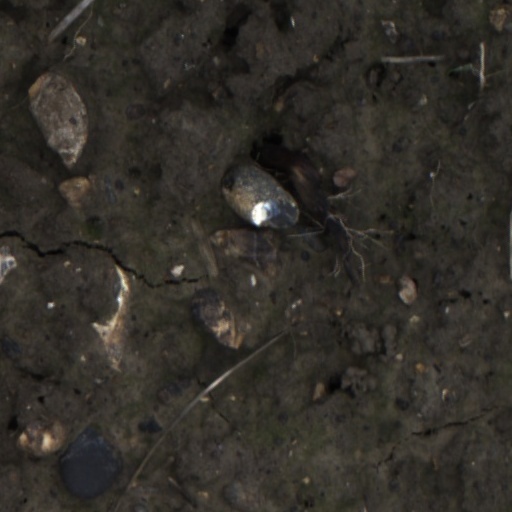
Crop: wheat